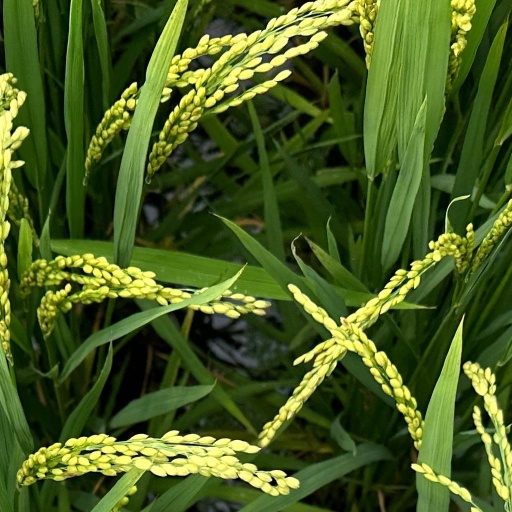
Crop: rice